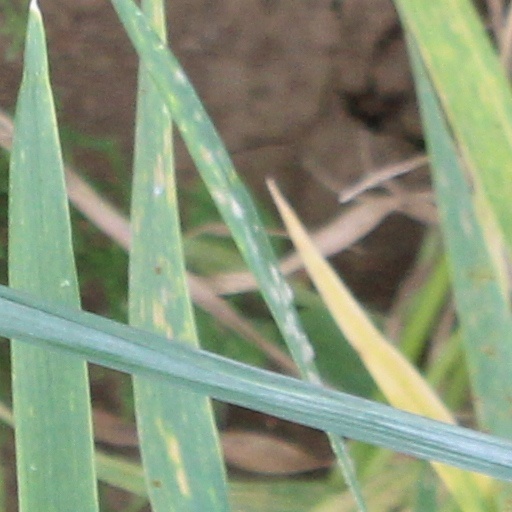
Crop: wheat